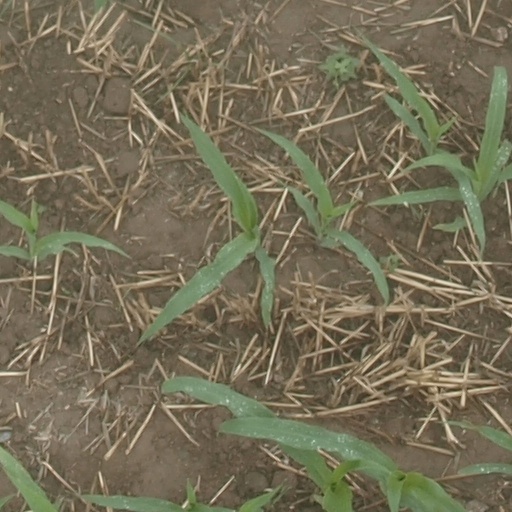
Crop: maize; corn